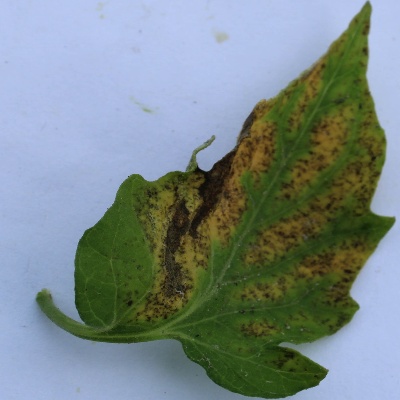
Crop: Tomato
Condition: septoria leaf spot